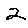
Label: 2